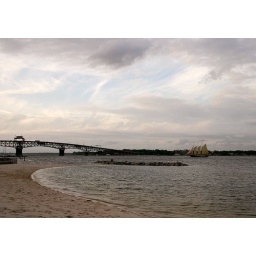
A sail boat seen from the Yorktown beach front on the York River in Virginia on May 16, 2008.